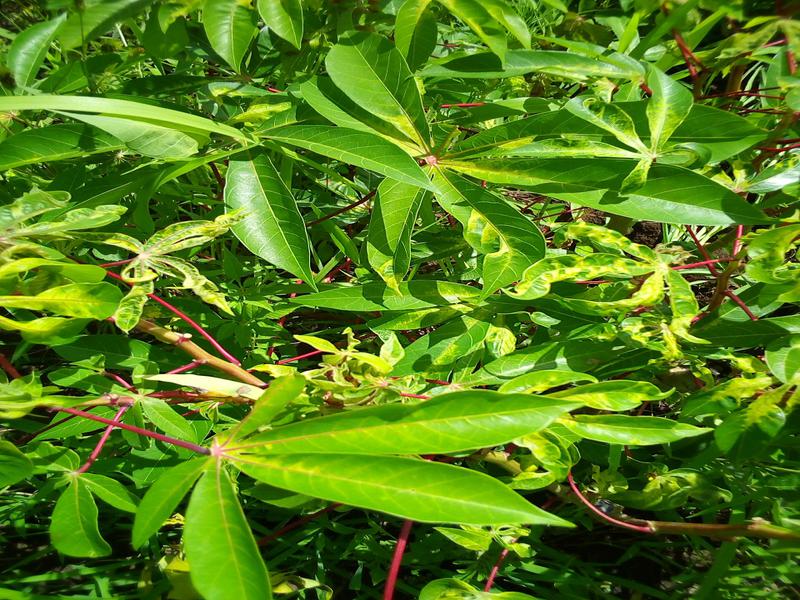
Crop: cassava
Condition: mosaic_disease